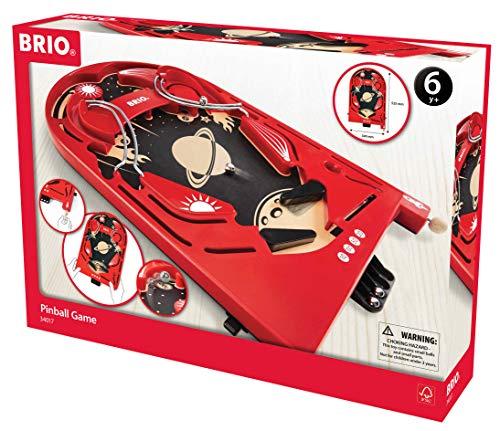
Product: BRIO 34017 Pinball Game | A Classic Vintage, Arcade Style Tabletop Game for Kids and Adults Ages 6 and Up
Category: Toys & Games | Games & Accessories | Board Games
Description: Product includes - The Pinball TableTop Game comes with 5 pieces including a wooden base and plastic top.
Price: $47.22
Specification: ProductDimensions:20.5x13.5x4.8inches|ItemWeight:3.64pounds|ShippingWeight:5.25pounds(Viewshippingratesandpolicies)|ASIN:B079X5HDWF|Itemmodelnumber:34017|Manufacturerrecommendedage:6yearsandup